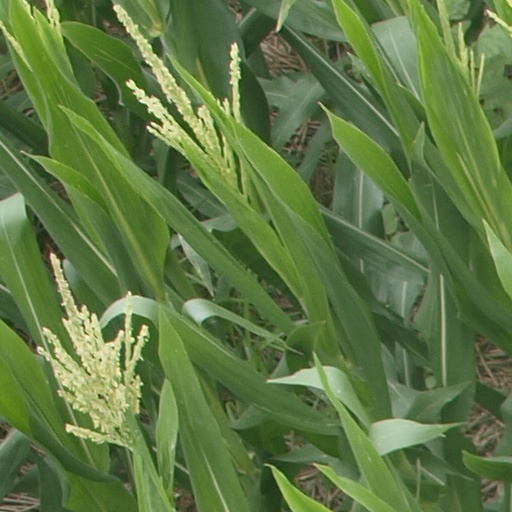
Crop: maize; corn